El camino de Xico

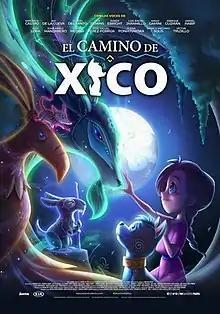
Theatrical release poster

El camino de Xico (released internationally as Xico's Journey) is a 2020 Mexican 2D animated film by Eric D. Cabello Diaz in his directorial debut. The film features a wide ensemble voice cast of various Mexican actors led by Pablo Gama Iturrarán, Verónica Alva, and Luis Angel Jaramillo. Produced by Ánima, it is based on the "Xico" character and was released in theaters on 12 November 2020 in Mexico.